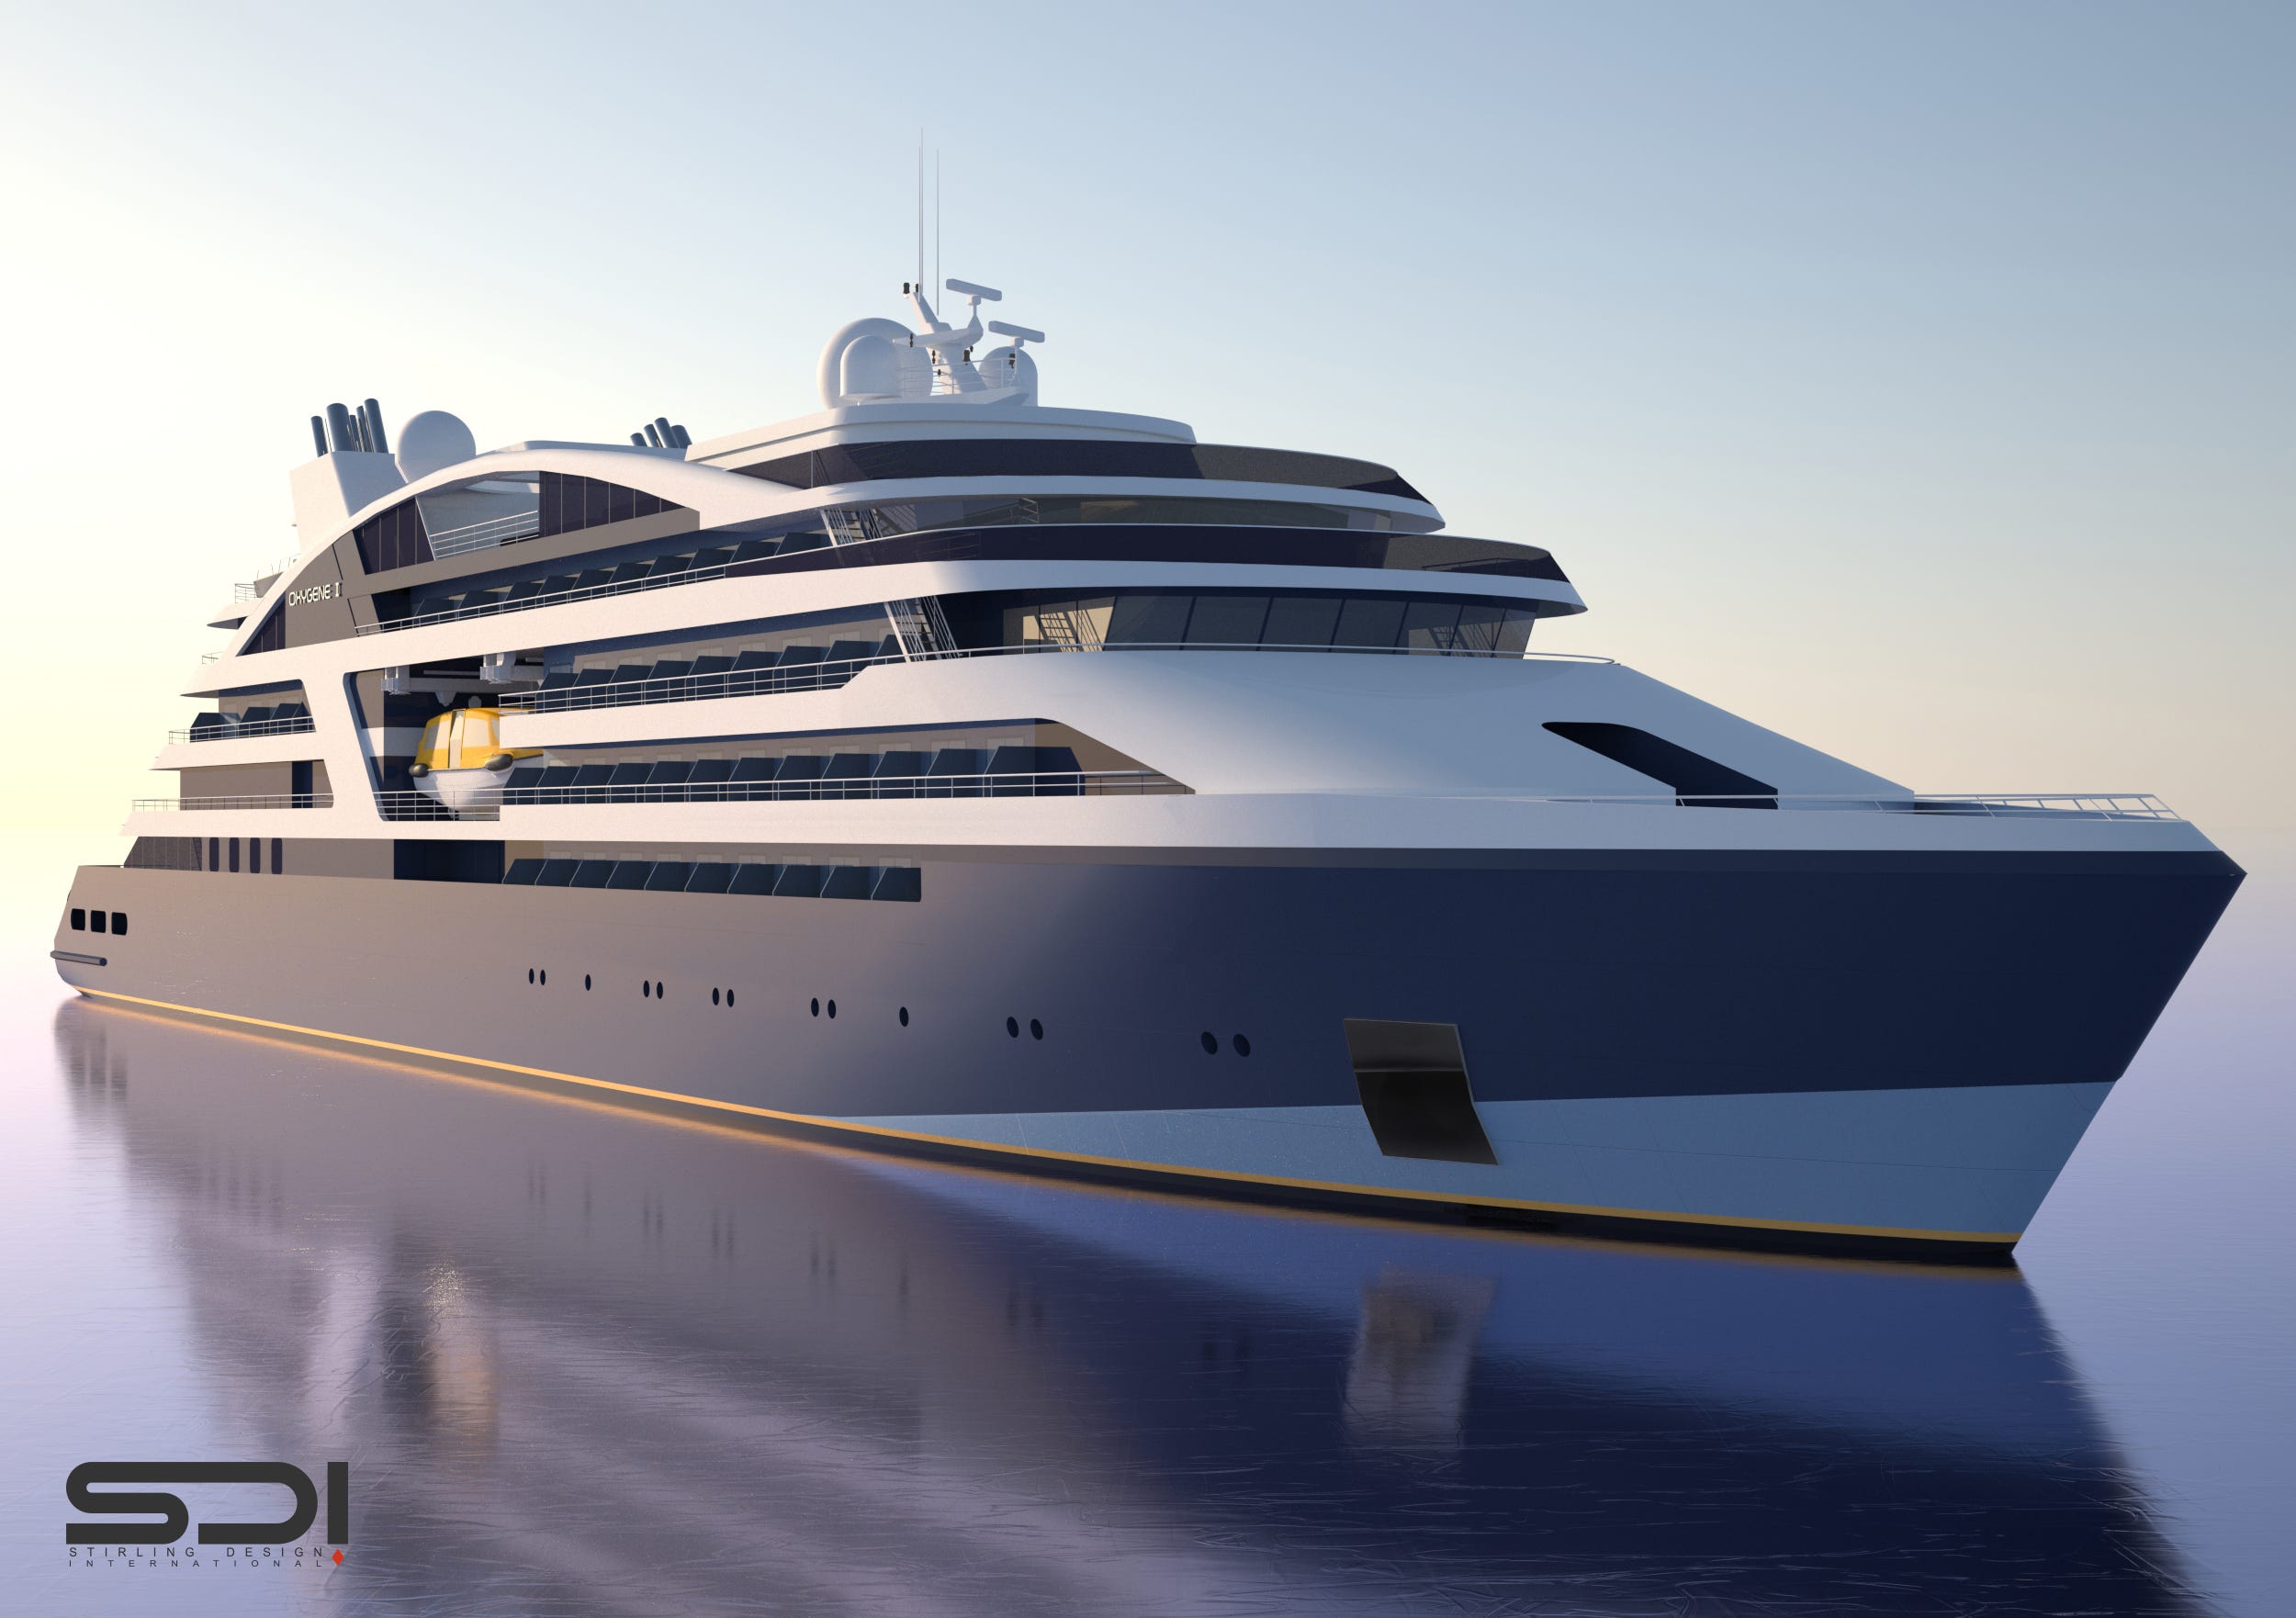
Vehicle type: Ships